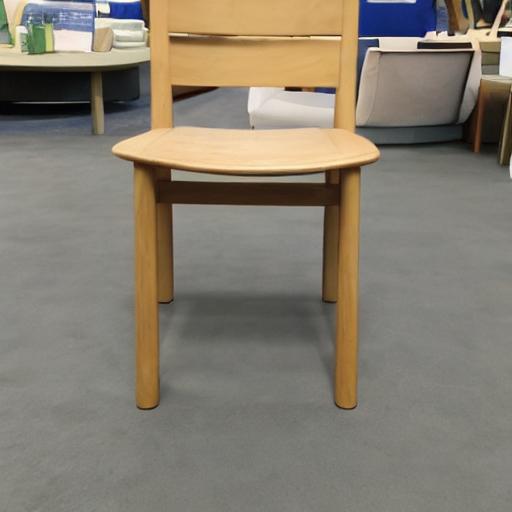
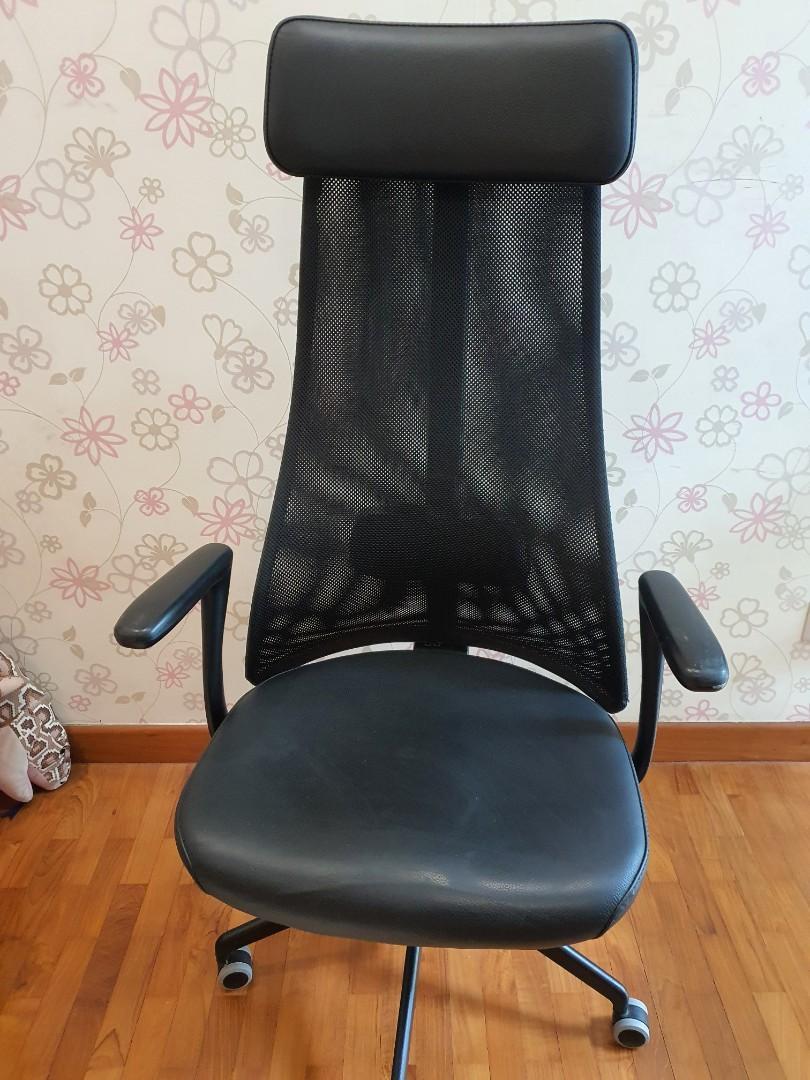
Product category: items_chair
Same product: no